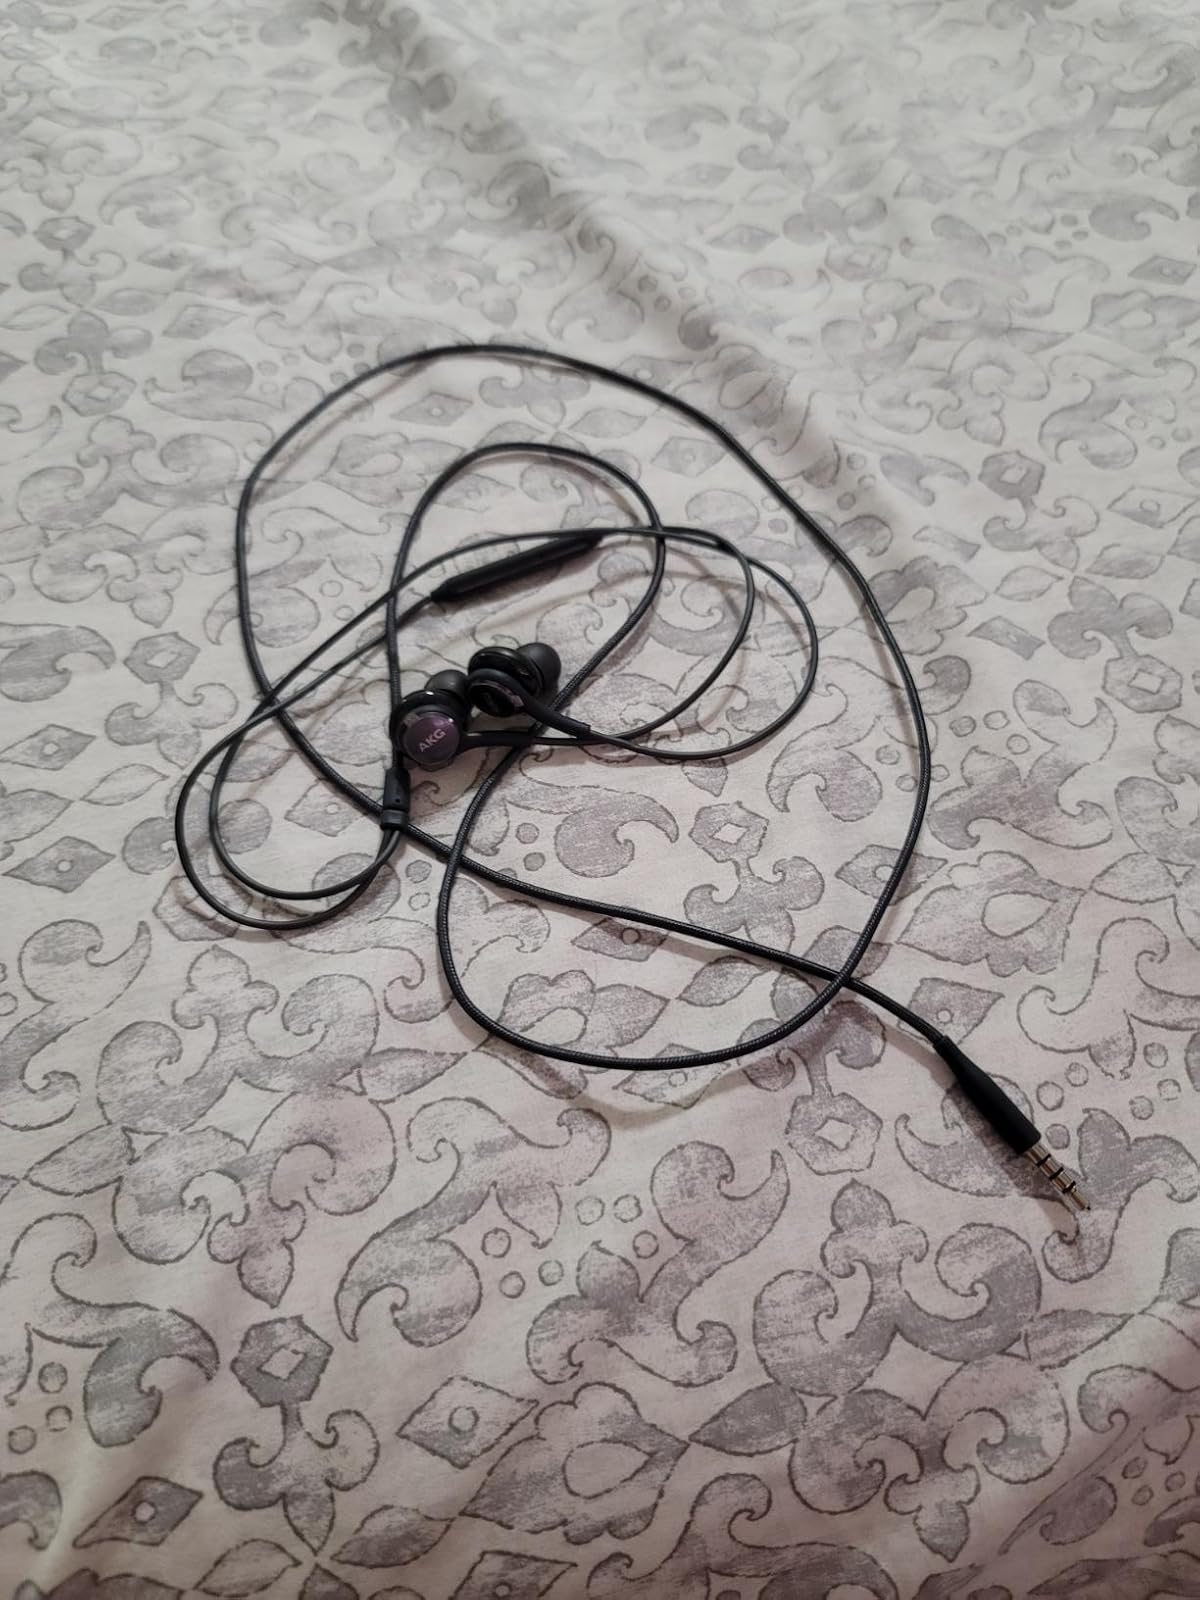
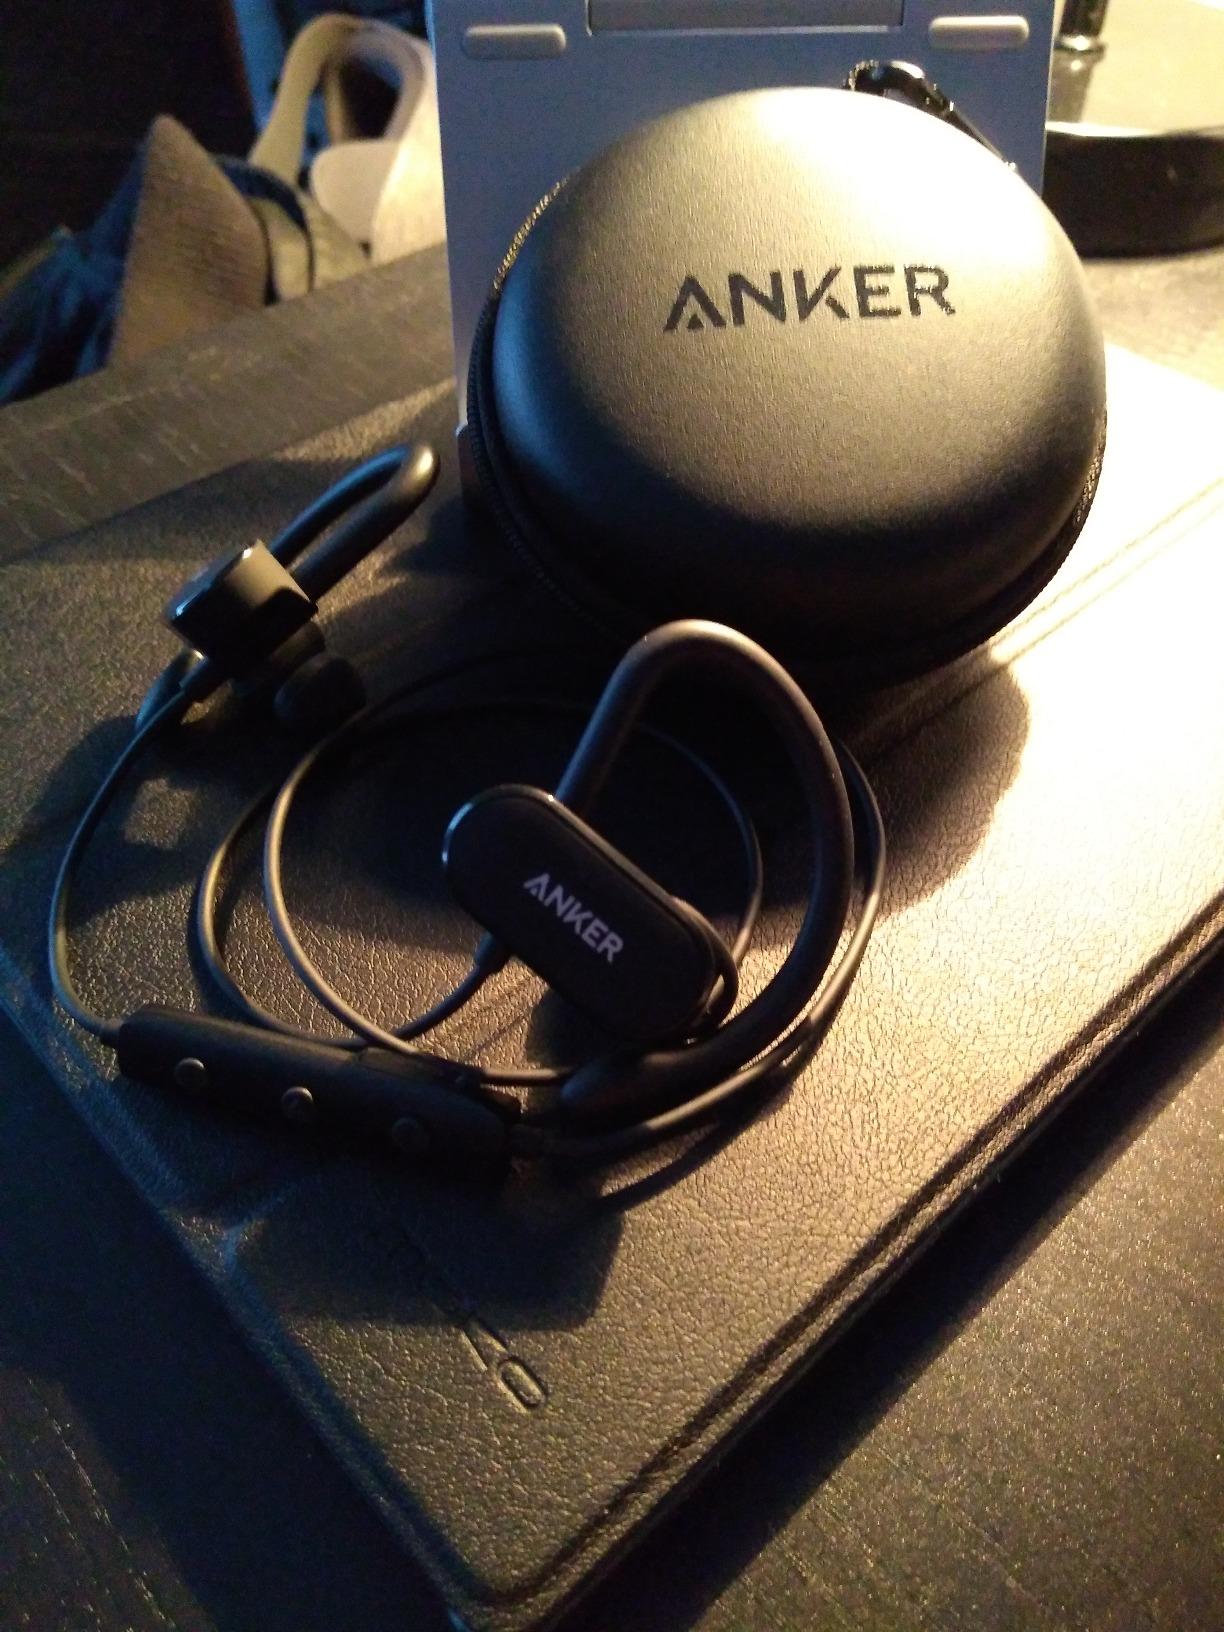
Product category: headphones
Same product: no